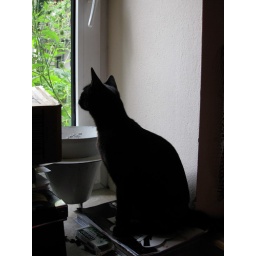
little cat from across the street came by to check our office